Stockton, New South Wales

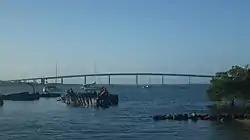
Stockton Bridge

Prior to the opening of the Stockton Bridge in 1971, the main transport access to Stockton was a system of vehicular and passenger ferries.